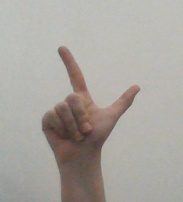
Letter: laam